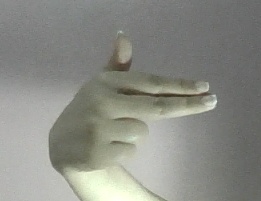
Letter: ghain